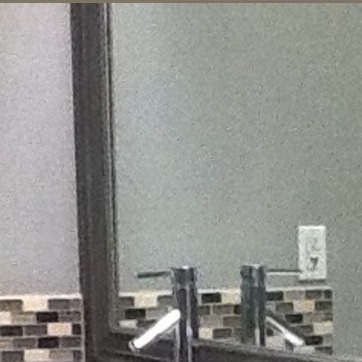
Material: mirror